Siddur

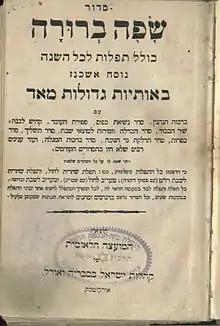
Nusach Ashkenaz Siddur from Irkutsk, Russia, printed in 1918

There are differences among, amongst others, the Sephardic (including Spanish and Portuguese and Mizrachim), Teimani (Yemenite), Hasidic, Ashkenazic (divided into German, Polish and other European and eastern-European rites), Bené Roma or Italkim, Romaniote (Greek, once extending to Turkey, Crimea and the southern Italian peninsula) and also Persian, Kurdish, Bukharian, Georgian, Mountain Jewish, Ethiopian and Cochin-Jewish liturgies. Most of these are slight differences in the wording of the prayers; for instance, Oriental Sephardic and some Hasidic prayer books state "חננו מאתך חכמה בינה ודעת", "Graciously bestow upon us from You wisdom ("ḥochmah"), understanding ("binah") and knowledge ("daat")", in allusion to the Kabbalistic sefirot of those names, while the Nusach Ashkenaz, as well as Western Sephardic and other Hasidic versions retain the older wording "חננו מאתך דעה בינה והשכל", "Graciously bestow upon us from You knowledge, understanding, and reason". In some cases, however, the order of the preparation for the Amidah is drastically different, reflecting the different halakhic and kabbalistic formulae that the various scholars relied on in assembling their prayer books, as well as the minhagim, or customs, or their locales.